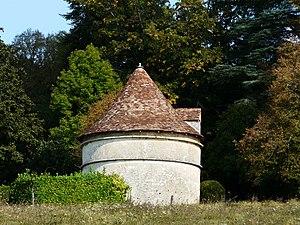
Le pigeonnier du château de la Bonnetie, Sarliac-sur-l'Isle, Dordogne, France
Le château de la Bonnetie est un château français implanté sur la commune de Sarliac-sur-l'Isle dans le département de la Dordogne, en région Nouvelle-Aquitaine.